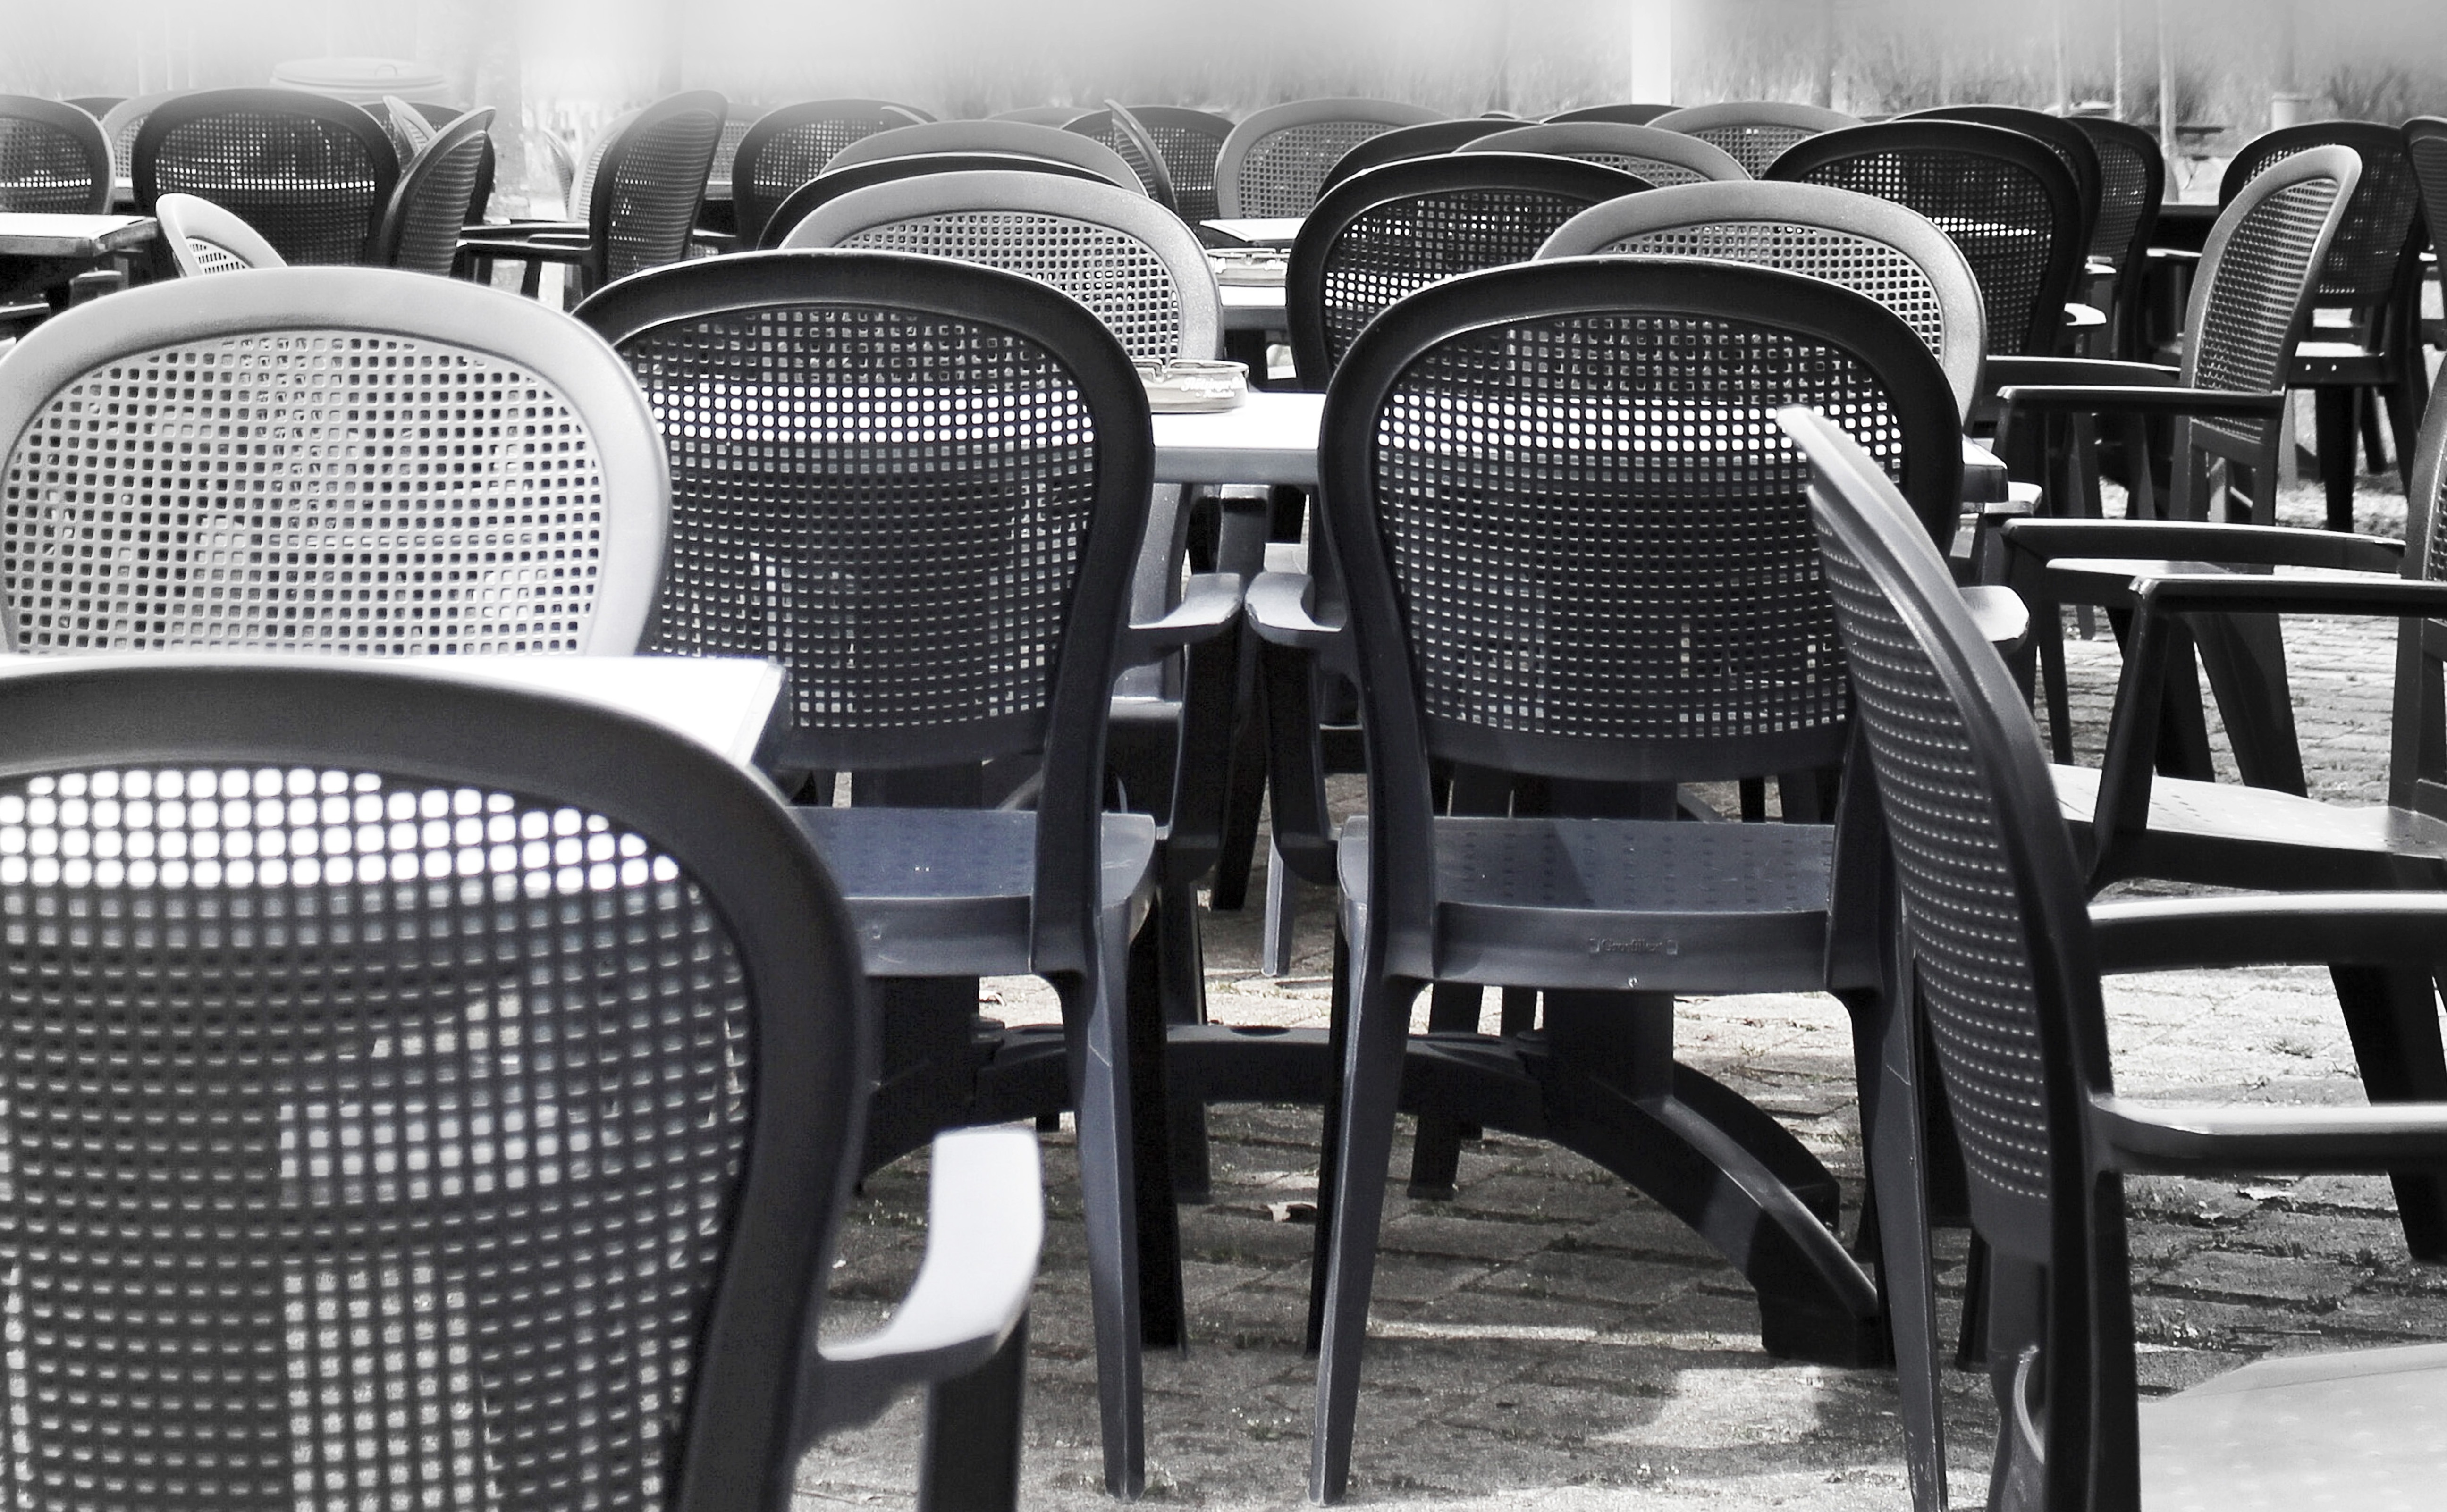
chair, seat, furniture, room, chairs, diversity, mess, effect, lack of uniformity